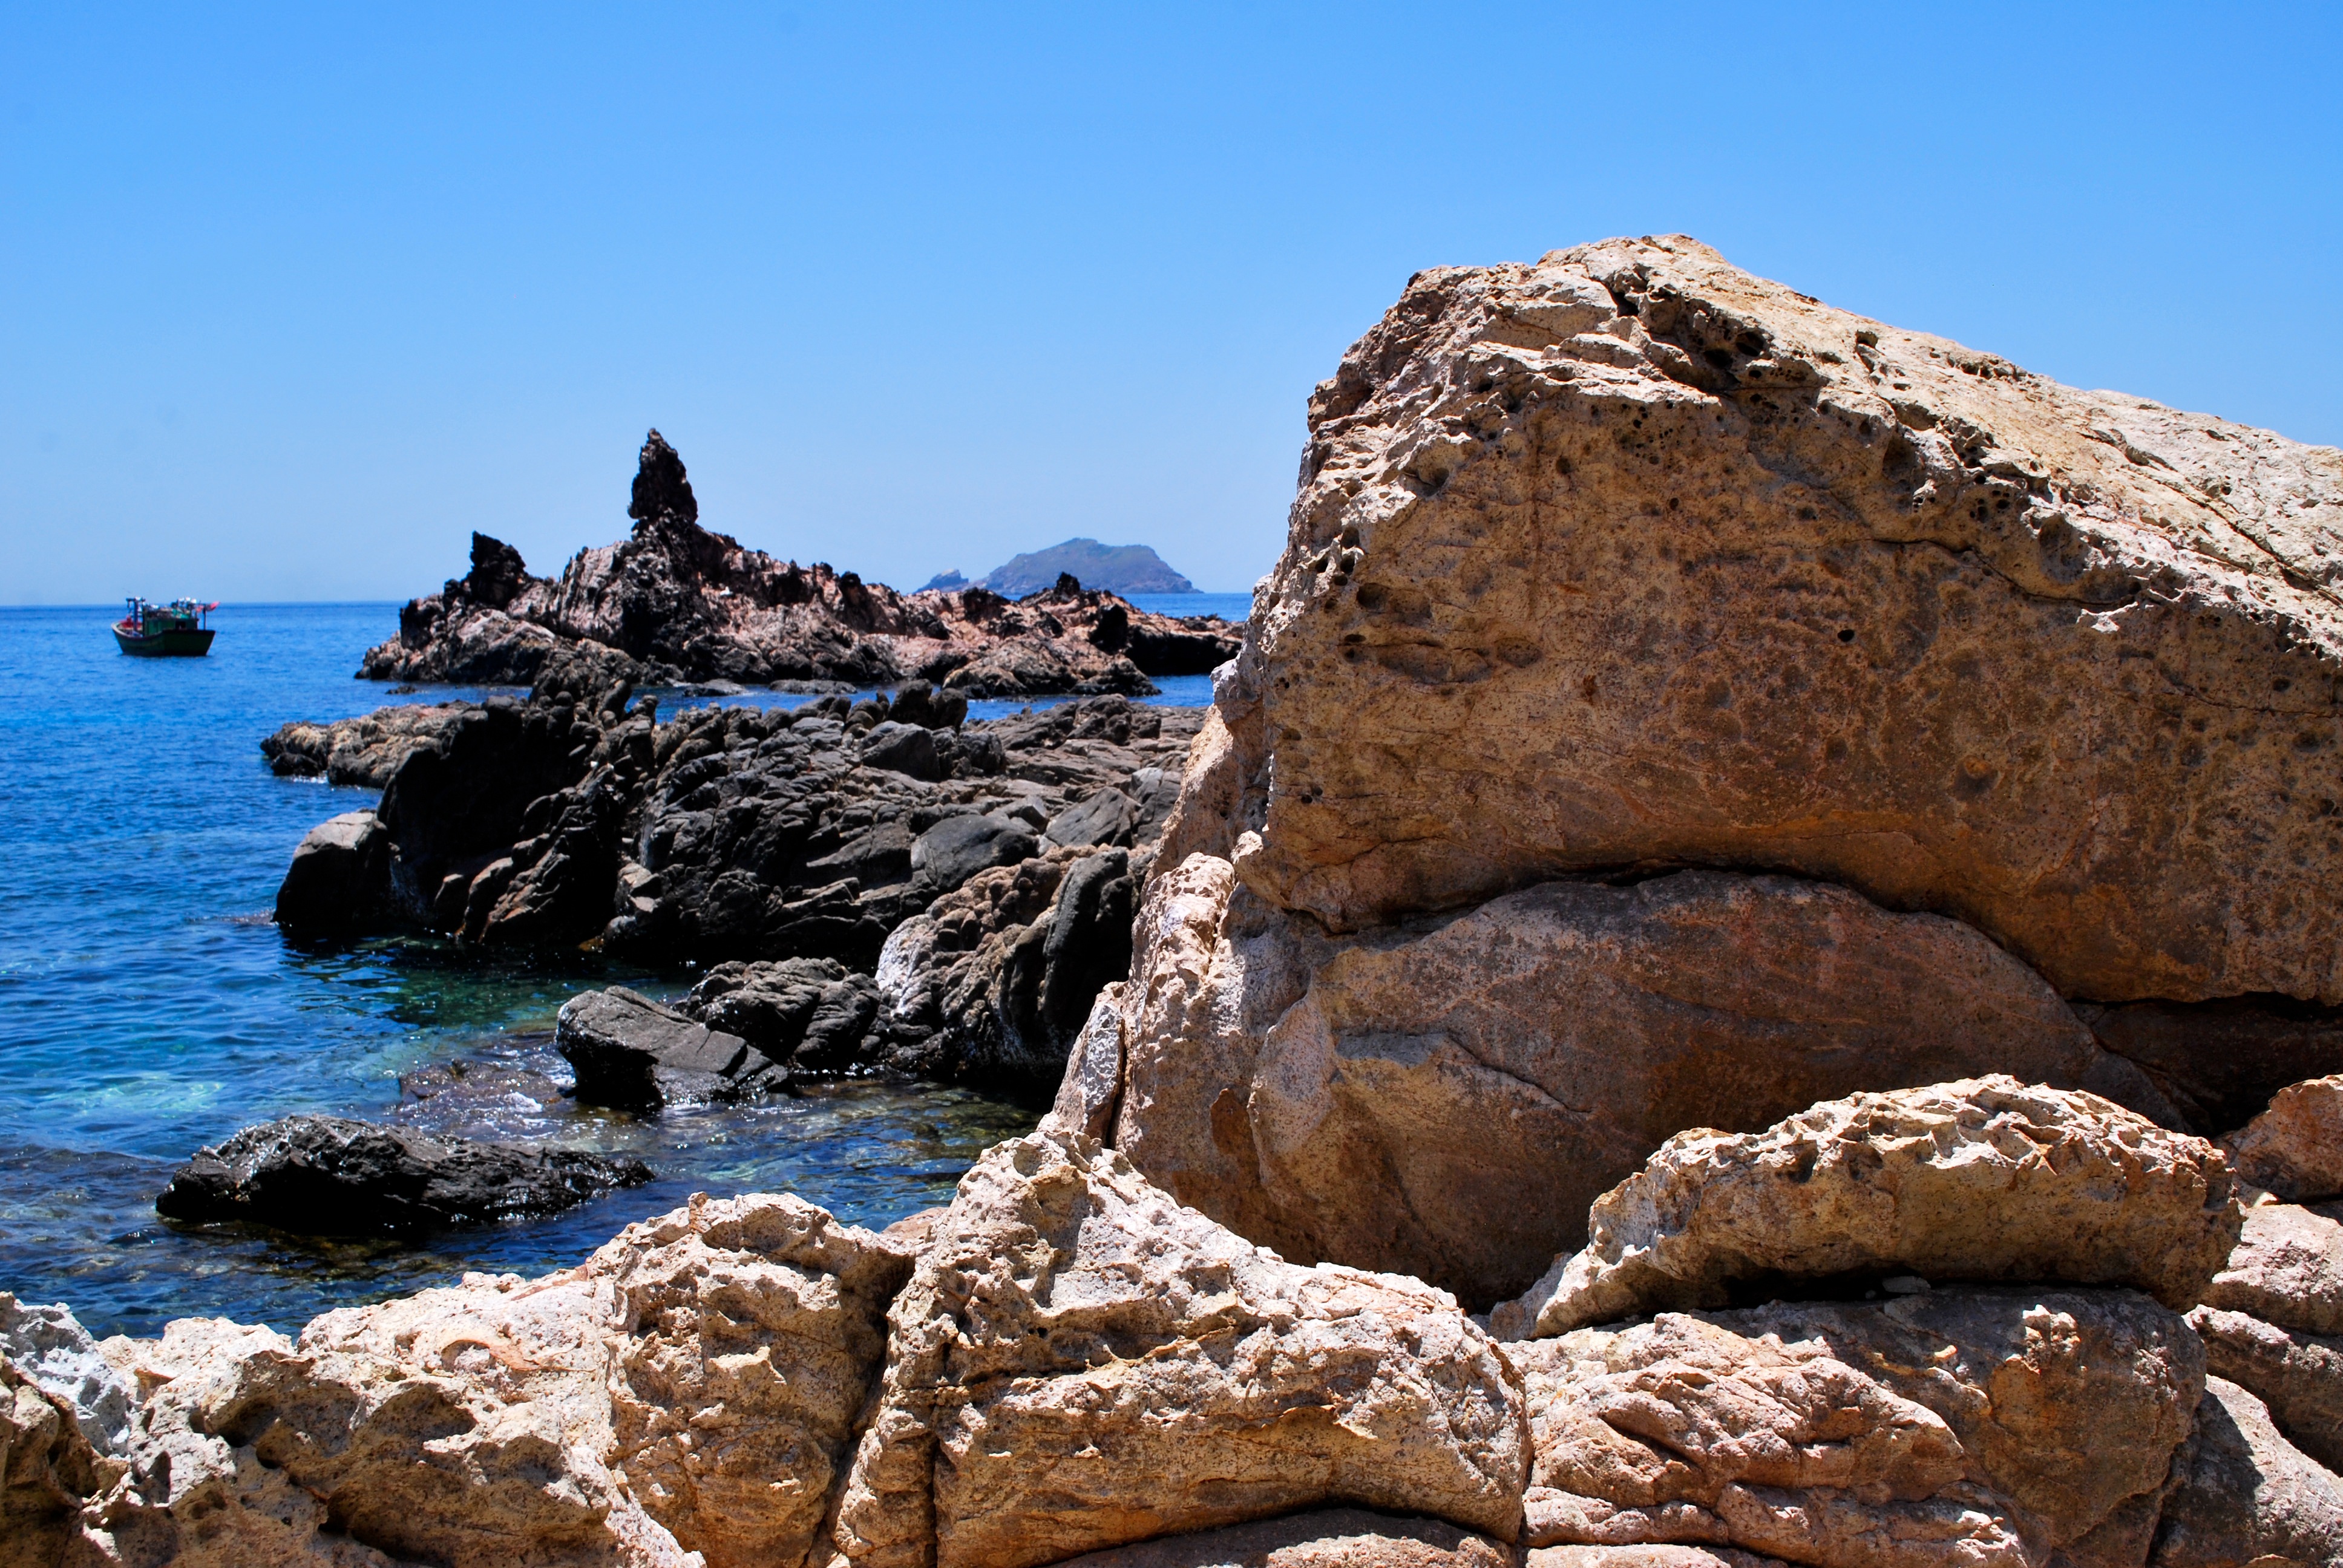
beach, landscape, sea, coast, water, rock, ocean, mountain, sky, shore, travel, formation, cliff, natural, scenery, holiday, stack, terrain, material, blue sky, geology, cool, vietnam, cape, destination, comfortable, the sea, blue sea, ideal, natural arch, the beach, wind waist, mercy of the wind waist, lovingkindness of, tourism nhon ly, travel flask, mercy of the sea, scenic flask, the beautiful sea, army headquarters, multiplication multiplication of rules